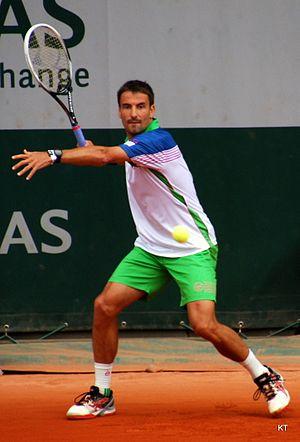
Tommy Robredo Garcés, né le 1ᵉʳ mai 1982 à Hostalric, est un joueur de tennis professionnel espagnol.